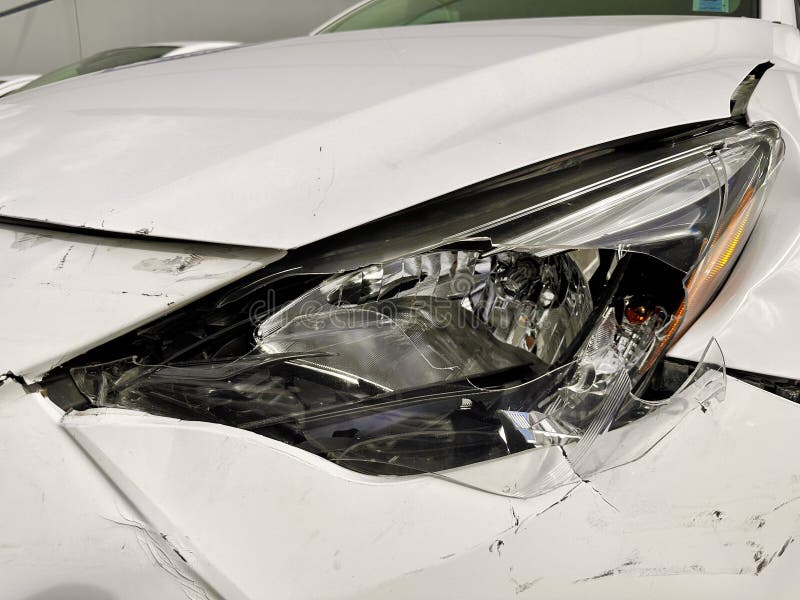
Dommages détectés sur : pare-choc avant, feu avant gauche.
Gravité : majeur